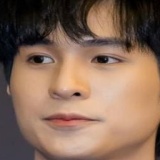
diễn viên Đỗ Nhật Trường